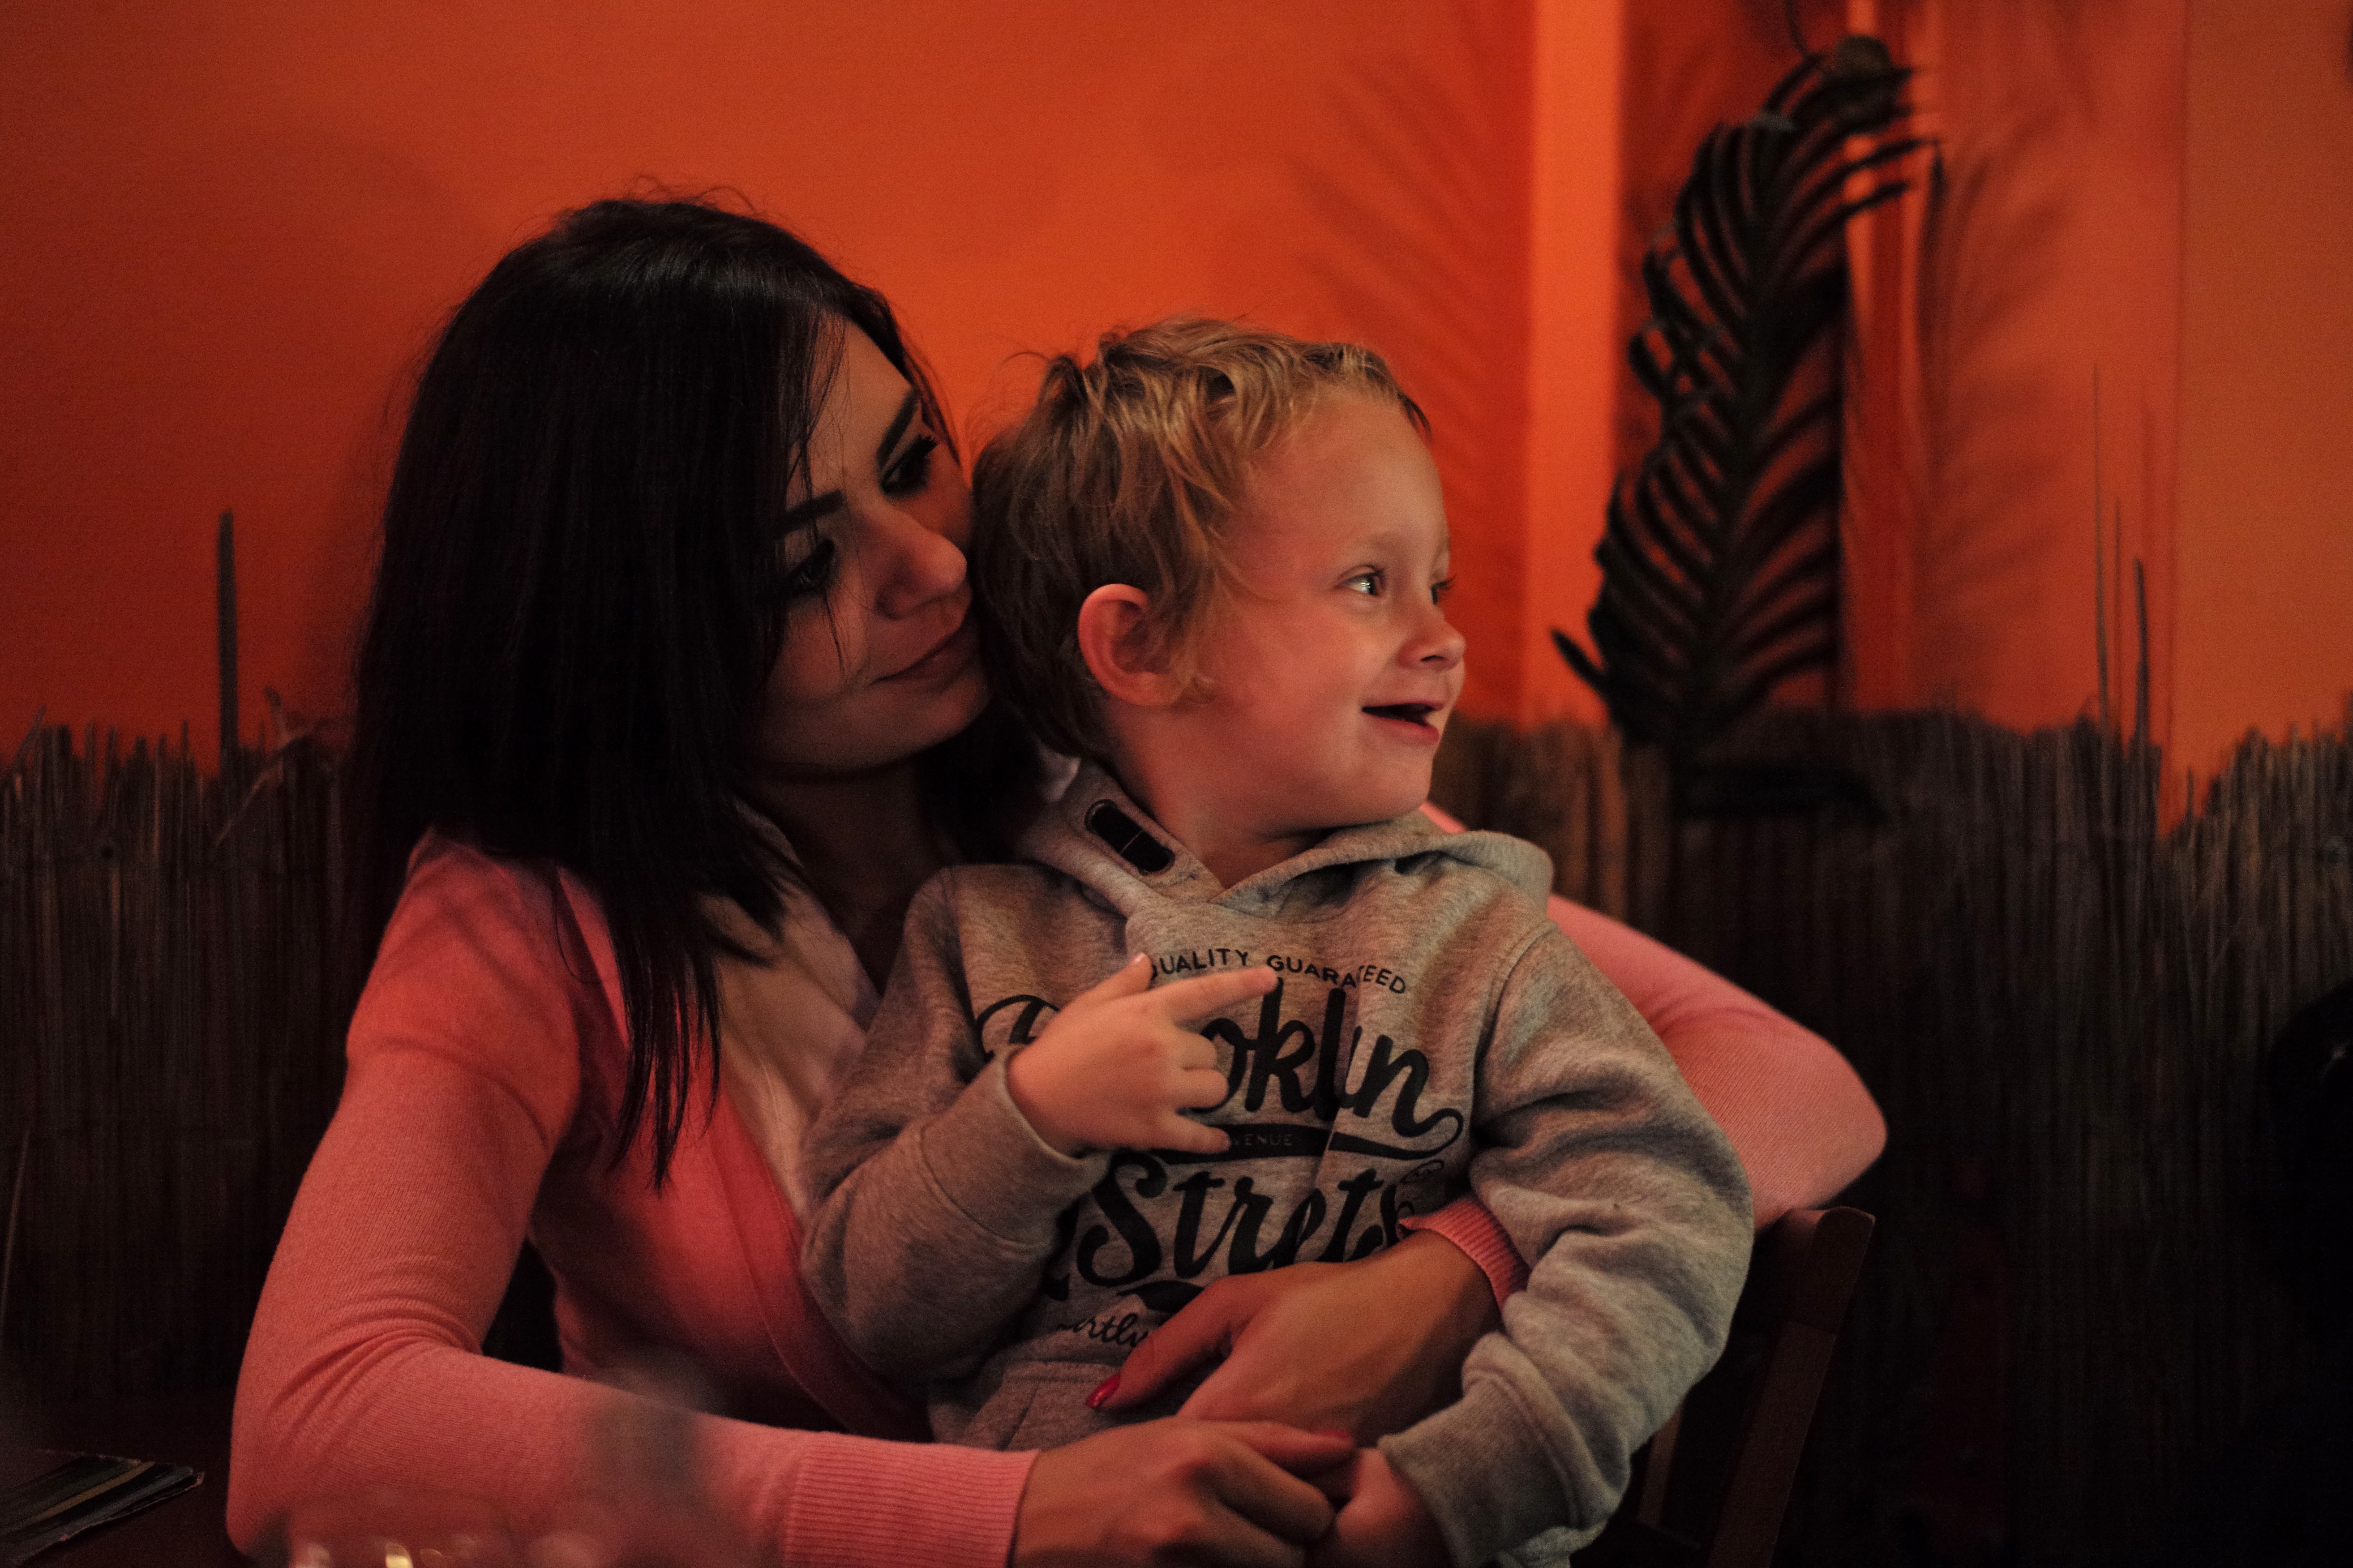
person, child